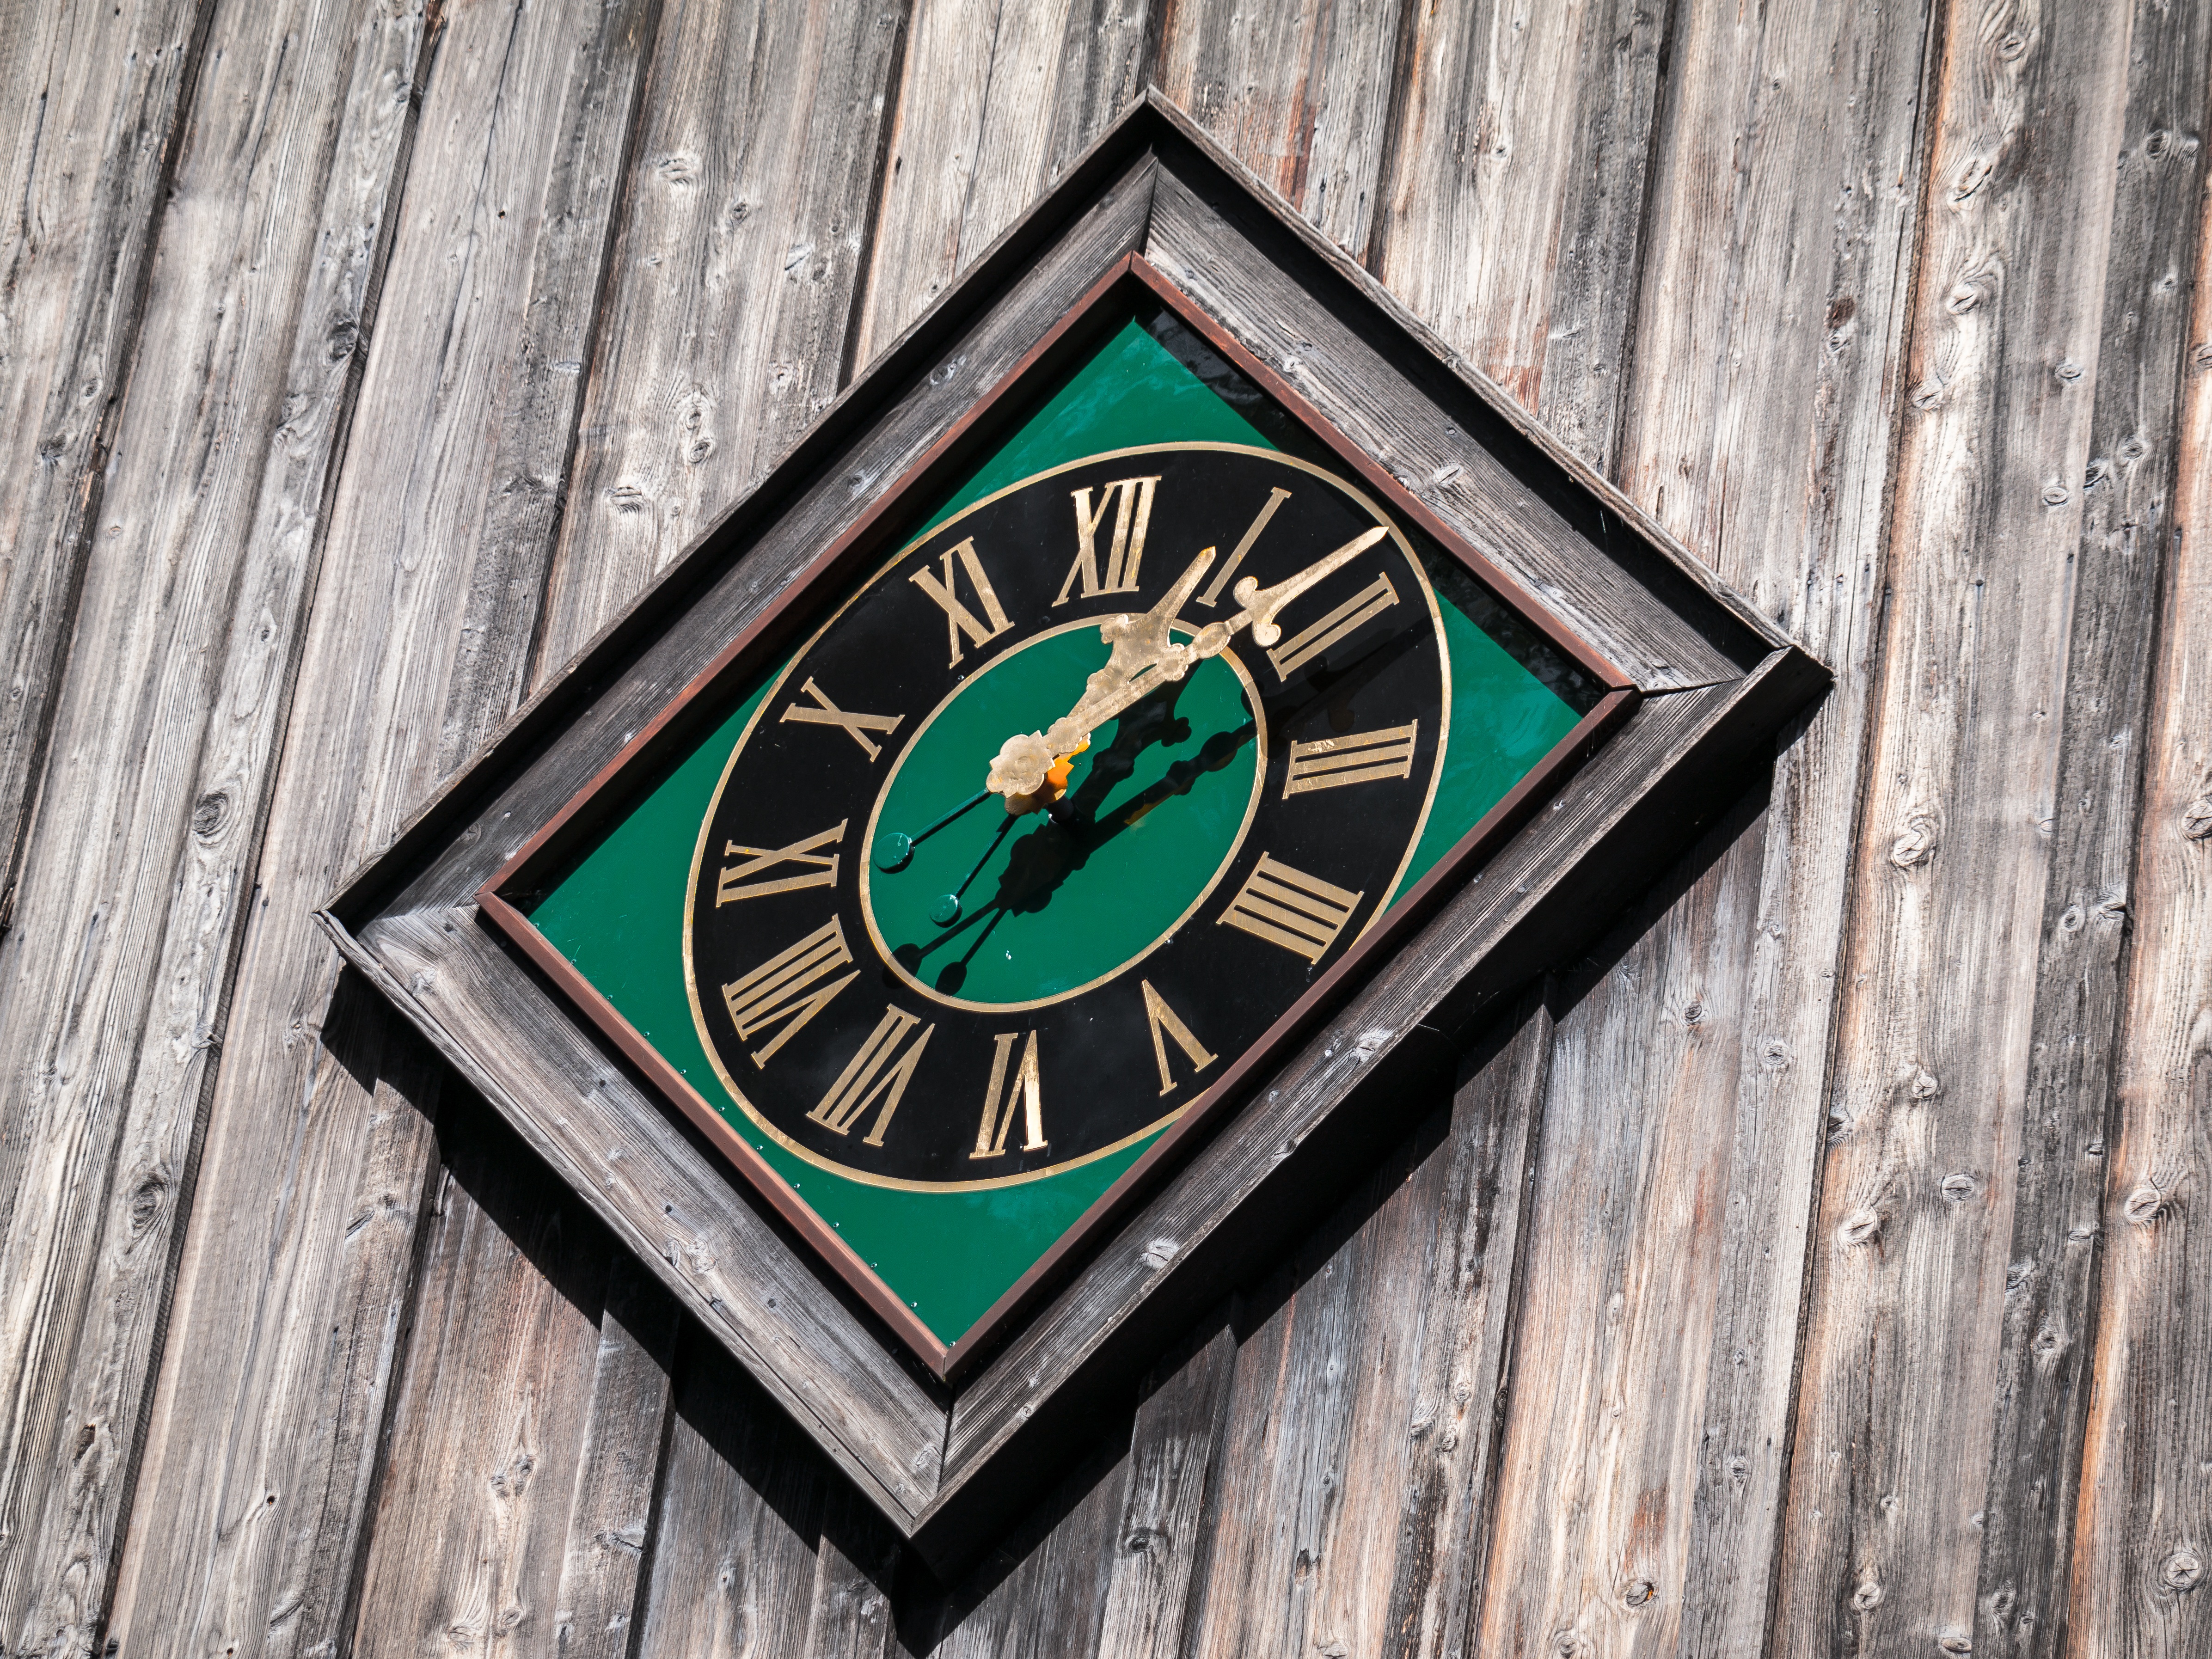
architecture, wood, window, clock, time, number, hour, sign, green, church, signage, minute, dial, clock tower, steeple, picture frame, church clock, pointer, time indicating, time of